Theophilus Arthur Allen

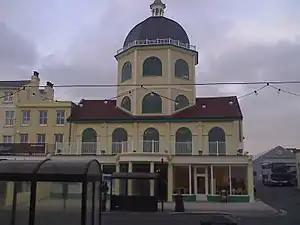
Dome Cinema, Worthing, 2008

Theophilus Arthur Allen, (1846–1929) was a British architect, probably best known for the Grade II* listed Dome Cinema, Worthing.